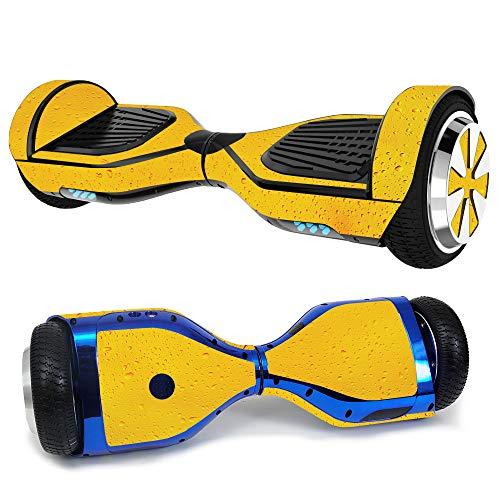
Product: MightySkins Skin Compatible with Hover-1 H1 Hoverboard Scooter - Cold One | Protective, Durable, and Unique Vinyl Decal wrap Cover | Easy to Apply, Remove, and Change Styles | Made in The USA
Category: Sports & Outdoors | Outdoor Recreation | Skates, Skateboards & Scooters | Scooters & Equipment | Accessories
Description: SET THE TREND: Show off your own unique style with Mighty Skins for your Hover-1 Ultra Hover board Scooter Don’t like the Cold One skin We have hundreds of designs to choose from, so your Hover-1 Ultra Hover board Scooter will be as unique as you are.
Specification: ProductDimensions:13x0.1x12inches|ItemWeight:0.16ounces|ShippingWeight:0.96ounces|ASIN:B07JNWTQJ9|Itemmodelnumber:HOVH1-ColdOne